Škofja Loka

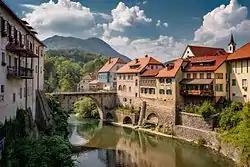
The Selca Sora River in Škofja Loka. The Cappuchin Bridge crossing it is the oldest preserved bridge in Slovenia.

Škofja Loka was walled in the 14th century. In 1457, Duke Jan Vitovec entered and burned the town. The town was attacked by the Ottomans in 1476. The town also suffered from plague and fires during this time. Peasant revolts occurred in Škofja Loka in 1488, 1492, and 1515. Škofja Loka was destroyed by the 1511 Idrija earthquake but soon rebuilt through the efforts of Bishop Phillip. Lutheranism was established in Škofja Loka in 1526. Laws were passed against the new religion, and a Counter-Reformation committee was convened at the castle in 1601, resulting in the burning of Protestant books.